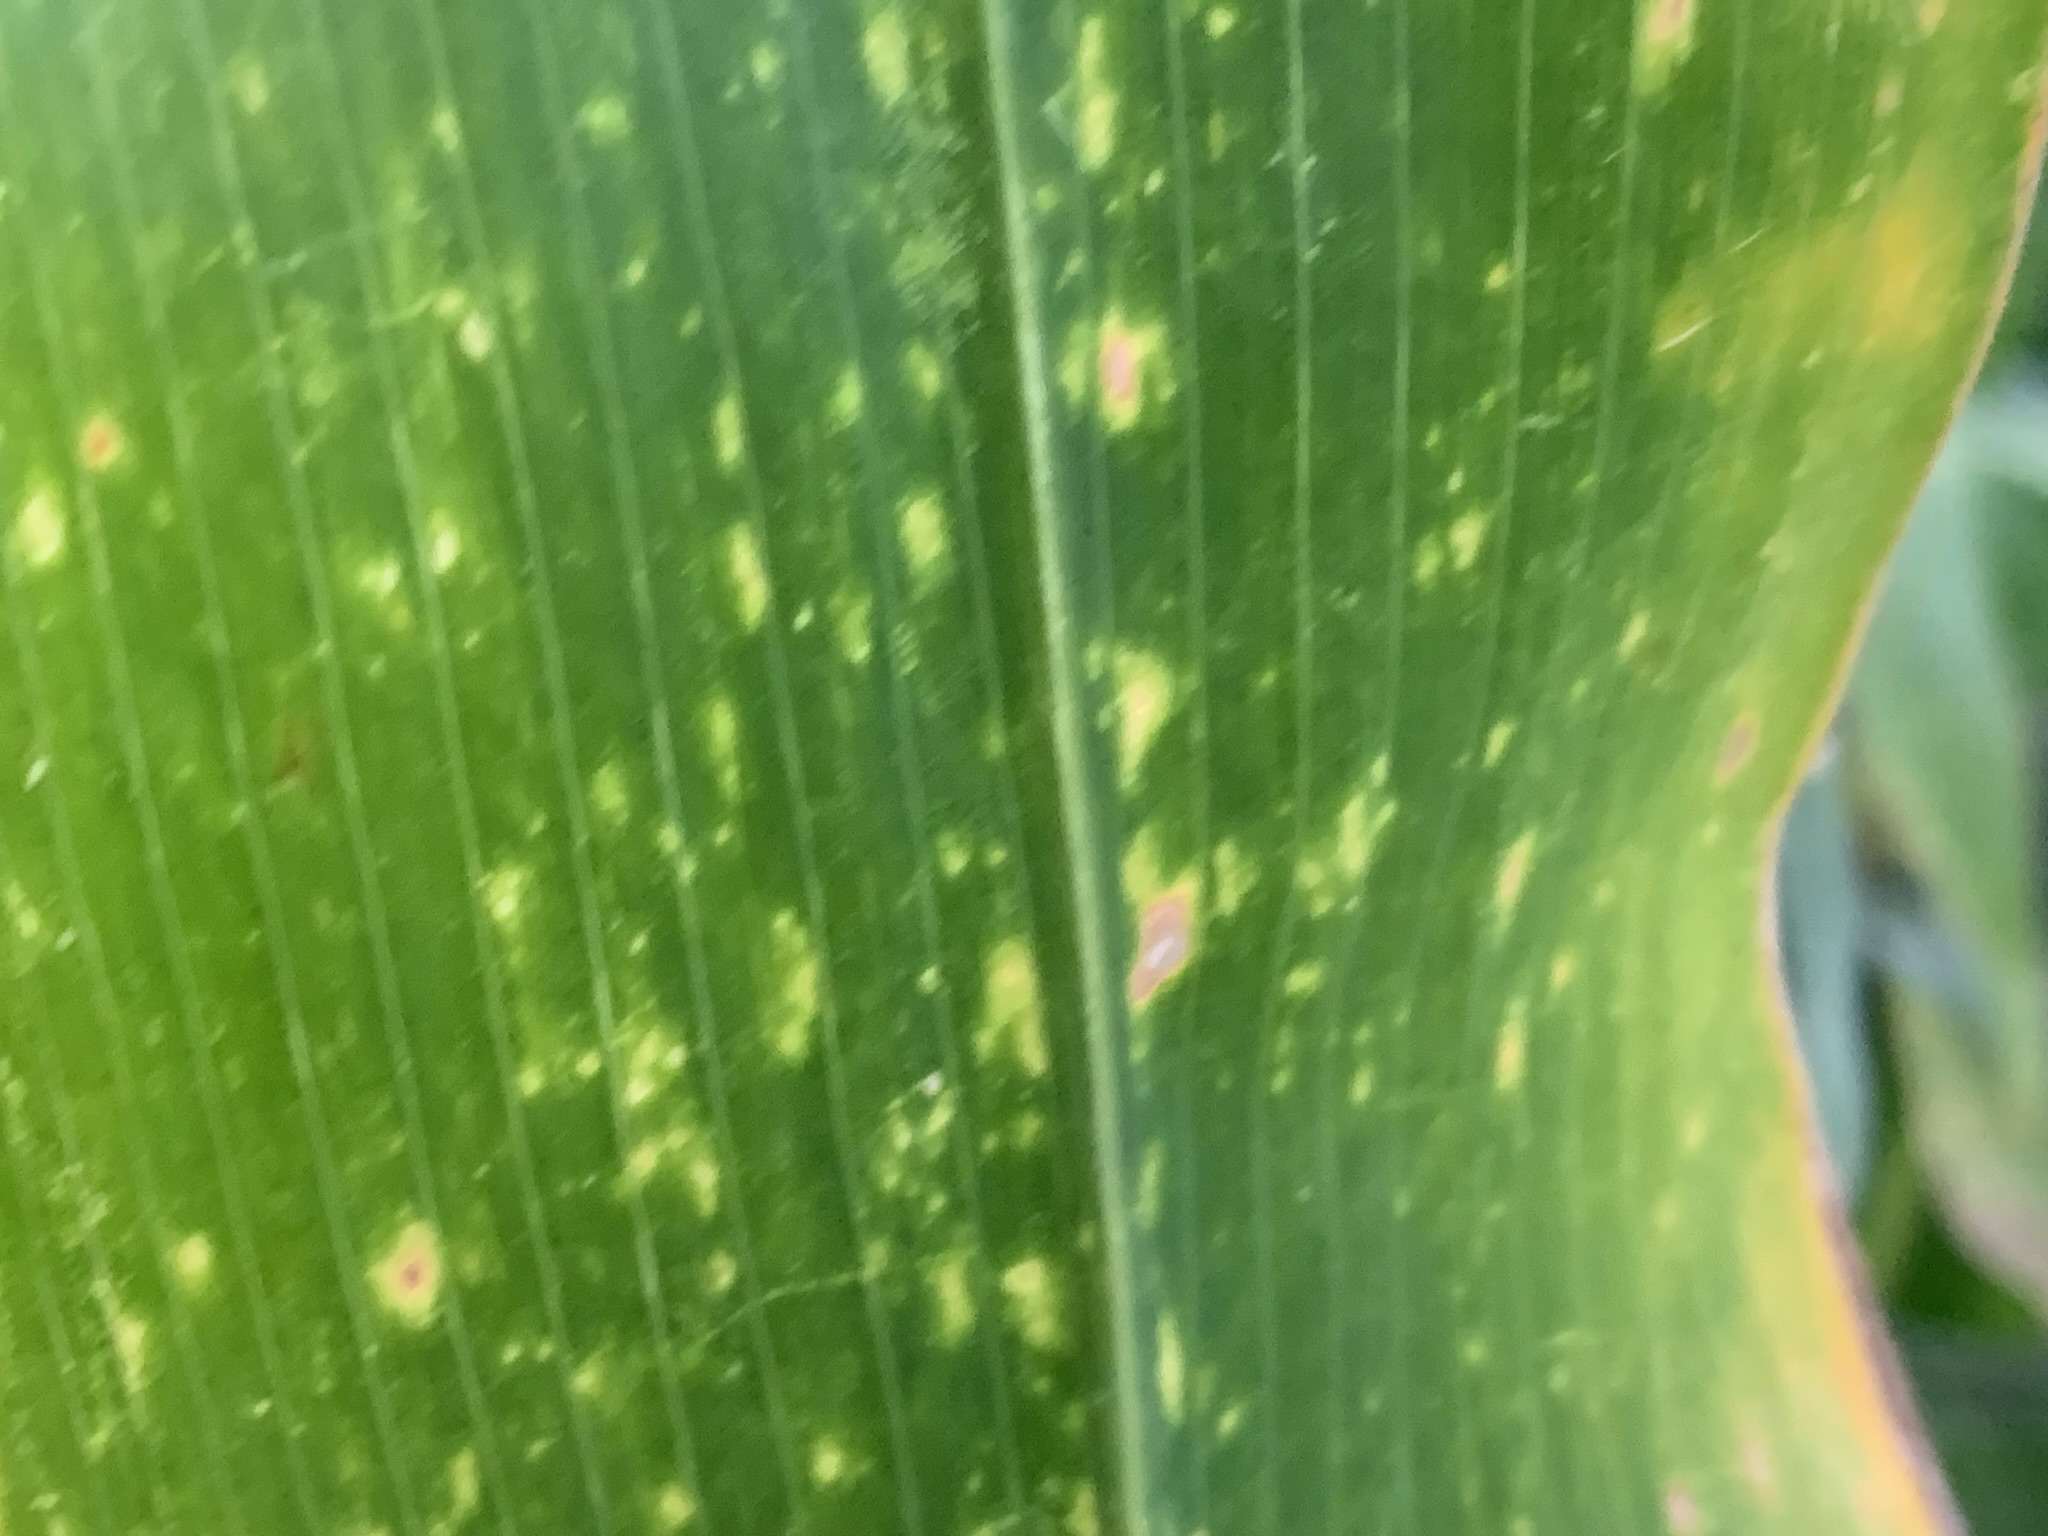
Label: MLN